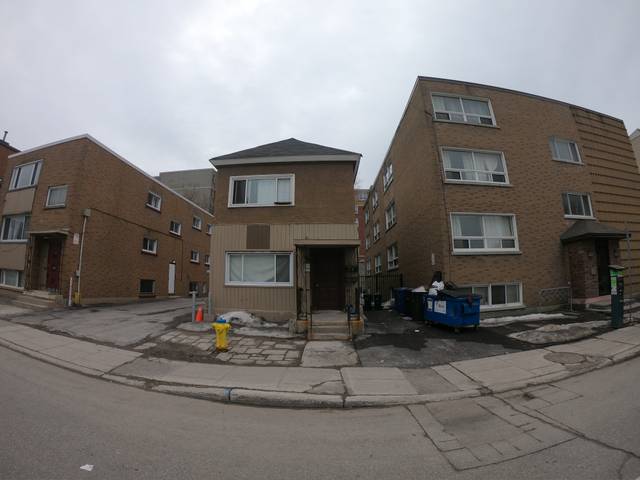
Region: Canada
Coordinates: 45.431, -75.691